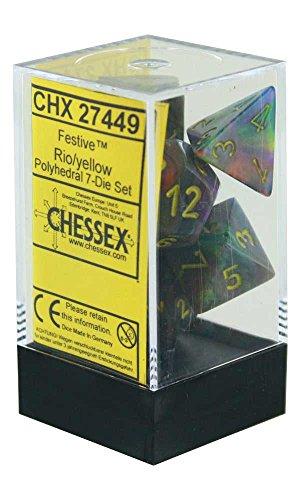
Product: Chessex CHX27449 Dice-Festive Set, Rio/Yellow
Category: Toys & Games | Games & Accessories | Game Accessories | Role Playing Dice
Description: Great Condition.
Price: $9.77
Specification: ProductDimensions:1.5x1.5x8inches|ItemWeight:1.92ounces|ShippingWeight:0.32ounces(Viewshippingratesandpolicies)|ASIN:B0014VVBIE|Itemmodelnumber:26807|Manufacturerrecommendedage:12yearsandup